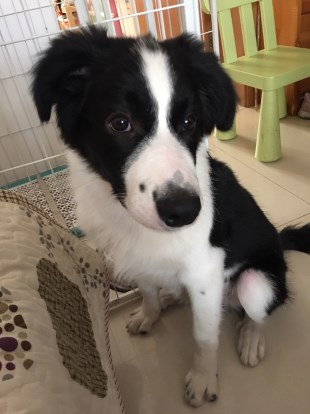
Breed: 2594-n000109-Border_collie